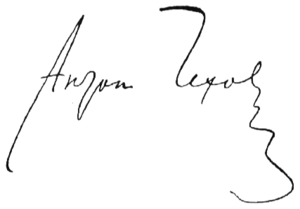
Le musée des lettres de Tchekhov est un petit musée de Russie situé à Tchekhov dans l'oblast de Moscou, donc à proximité de Moscou. Inauguré le 15 juillet 1987, ce musée est consacré à la nombreuse correspondance de l'écrivain et dramaturge Anton Tchekhov. Une statue de bronze de l'écrivain d'une hauteur de trois mètres, sculptée par M. K. Anikouchine, se dresse devant le musée.